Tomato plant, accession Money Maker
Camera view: vertical (180 deg); turntable rotation: 60 degrees
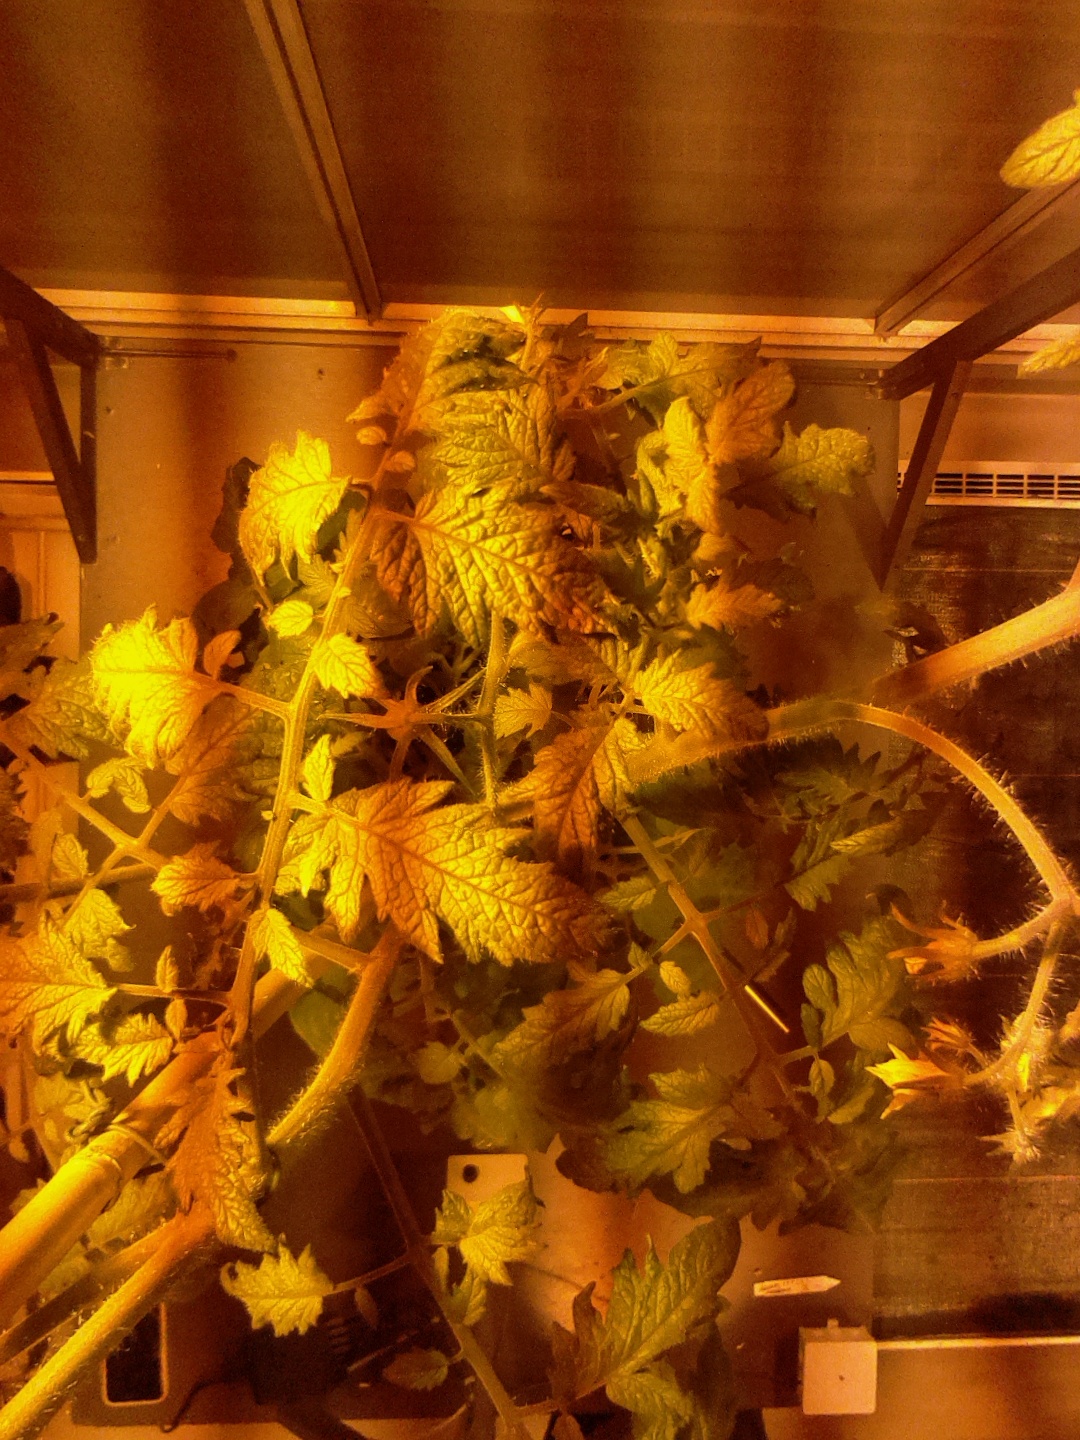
BBCH growth stage 72: 20%-30% of final fruit size